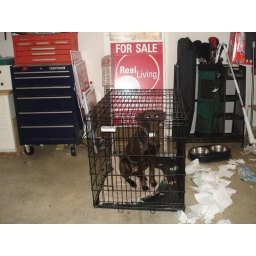
All I did was play in the paper towels you left in the garage, mom.